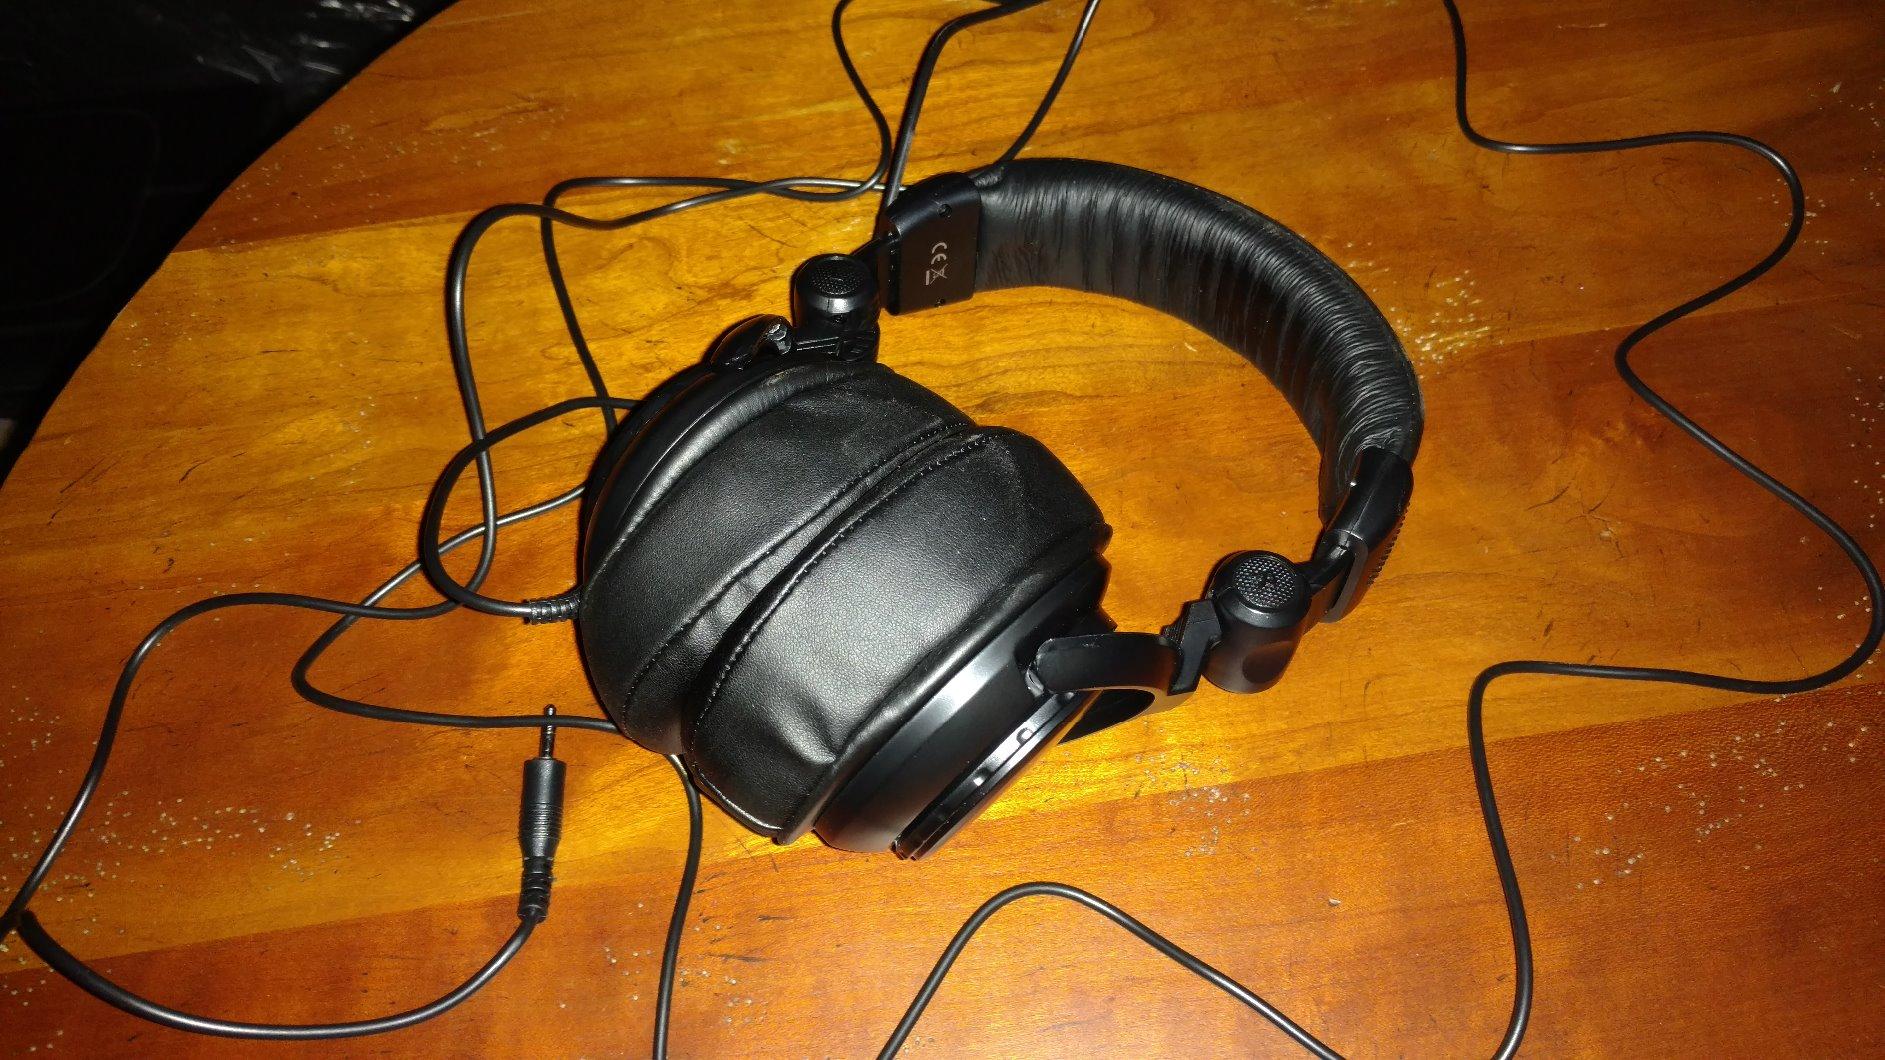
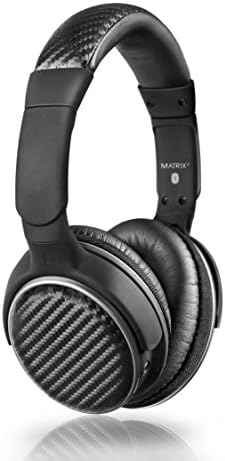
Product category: headphones
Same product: no